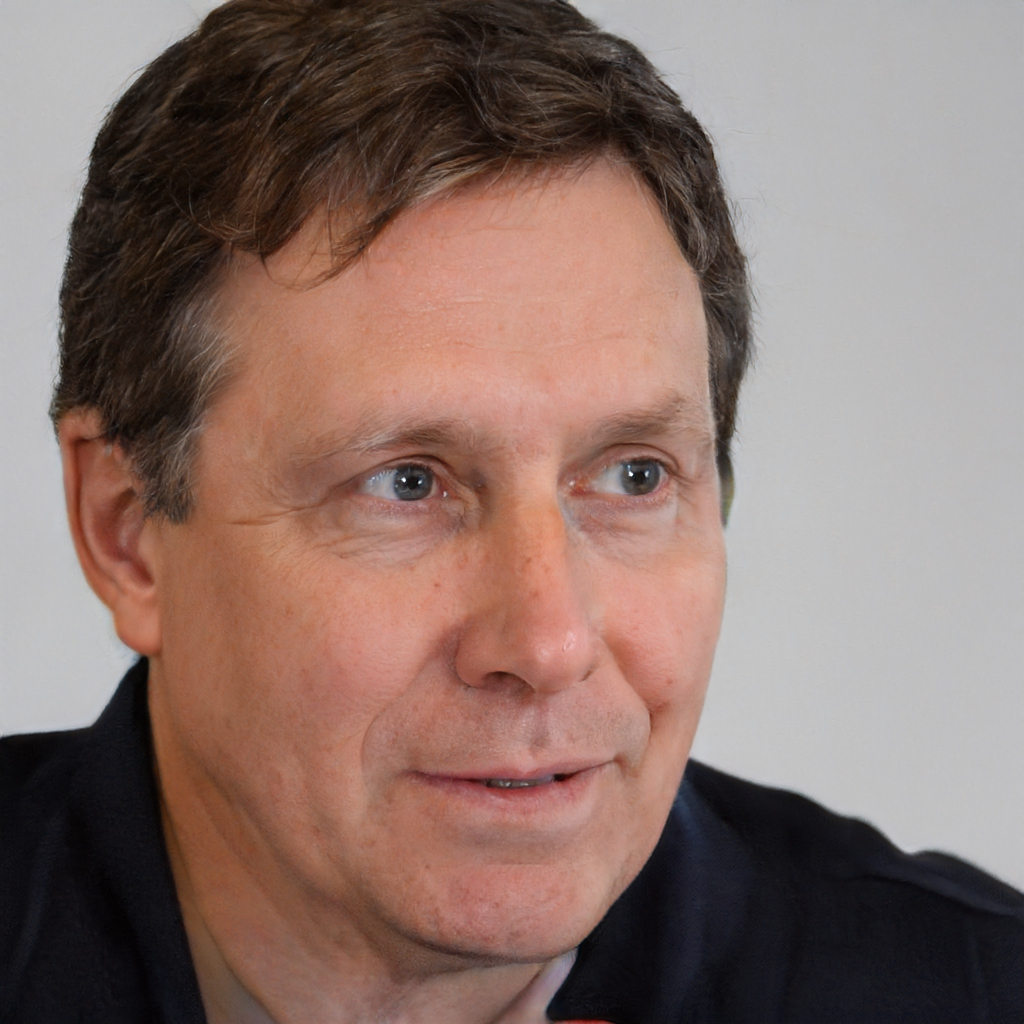
Gender: Male